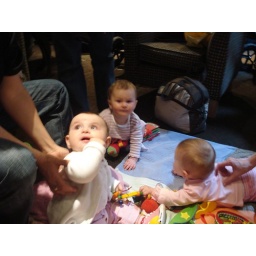
girls in pink